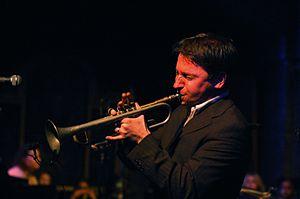
Gerard Presencer, né le 12 septembre 1972 à Watford, est un trompettiste britannique de jazz.